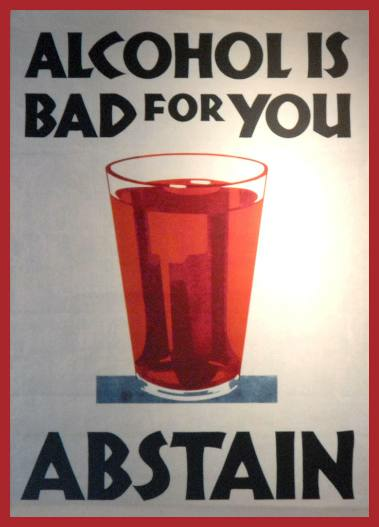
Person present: No